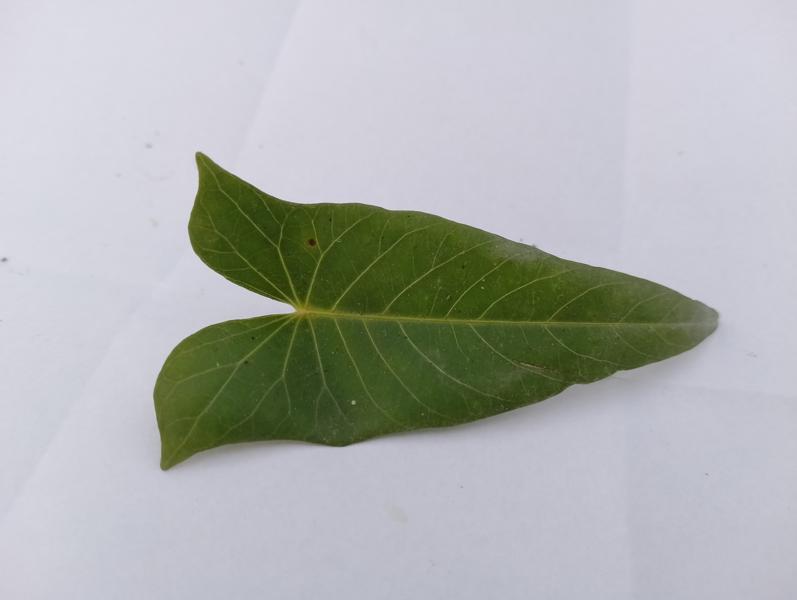
Weed species: Ipomoea aquatic